Larry E. Haines

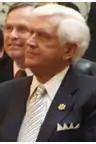

Larry Eugene Haines (April 11, 1938 – January 13, 2024) was an American politician who was a Republican member of the Maryland Senate from 1991 to 2011.